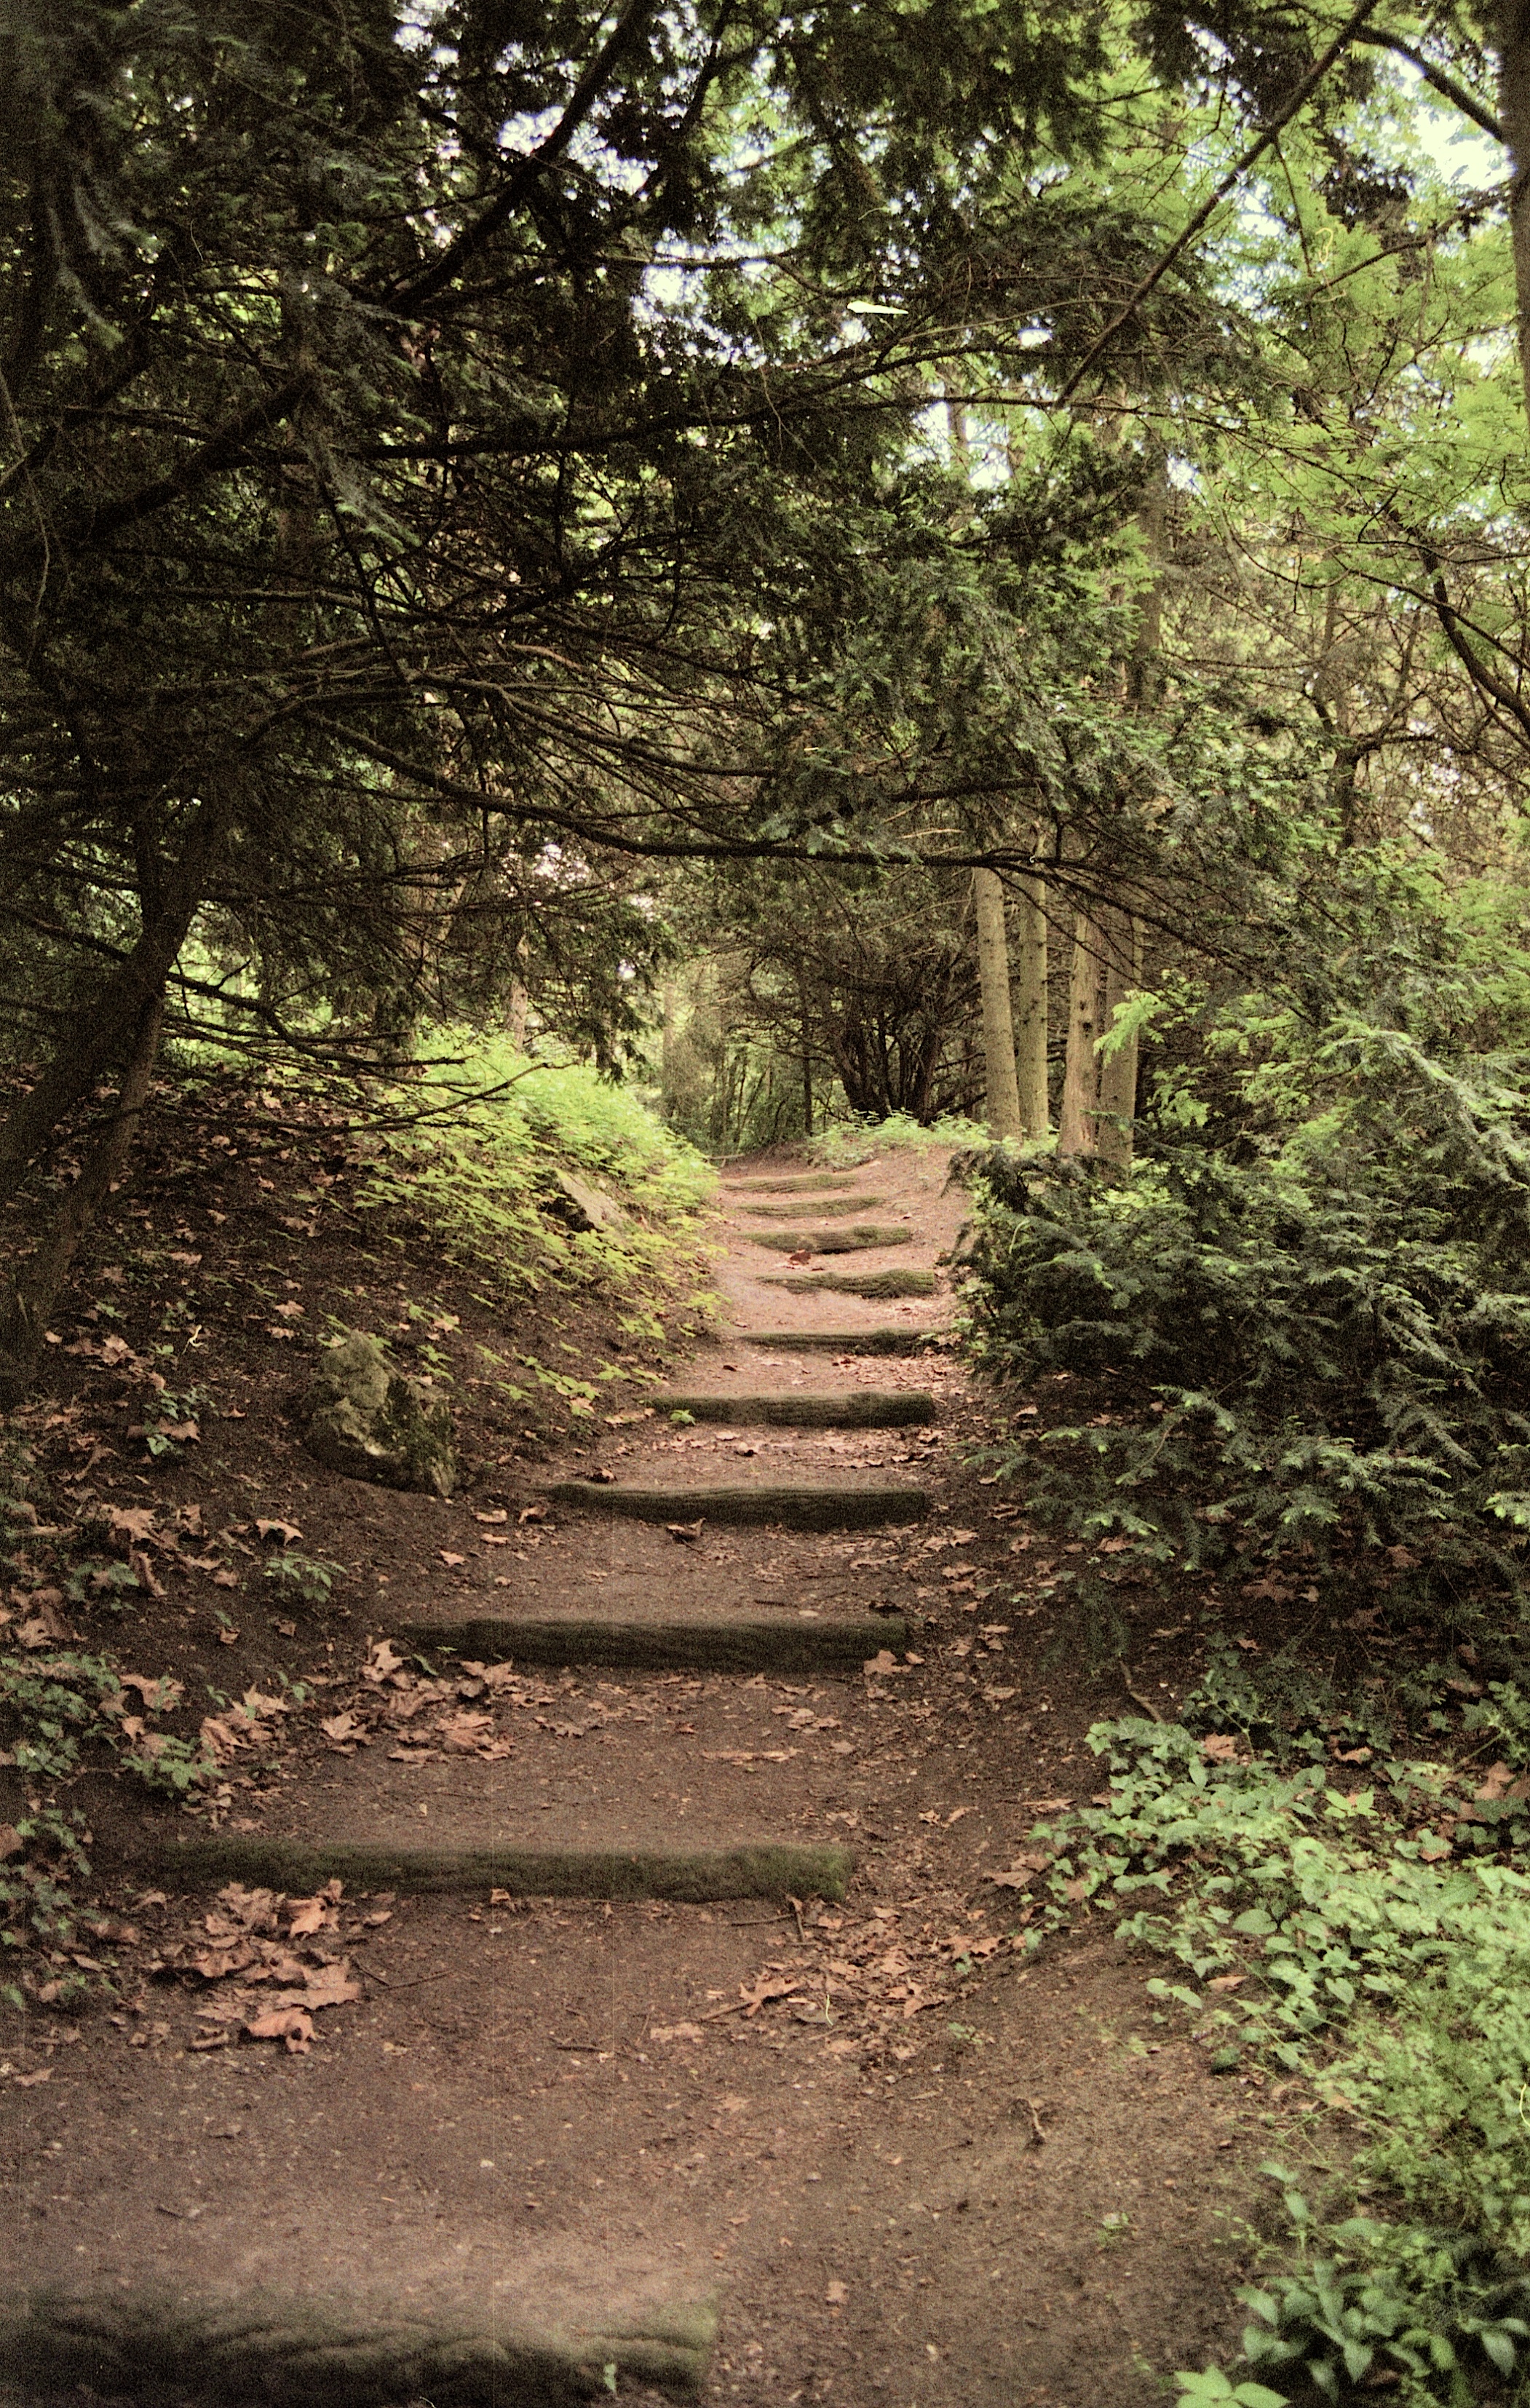
tree, nature, forest, trail, sunlight, leaf, green, jungle, autumn, park, botany, garden, woodland, habitat, rural area, natural environment